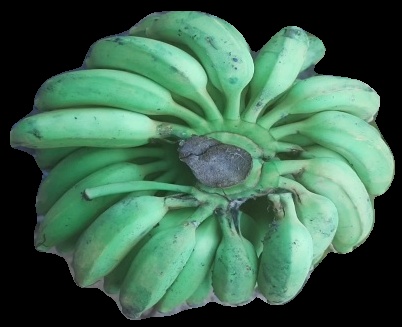
Variety: elakki-bale
Grade: grade2